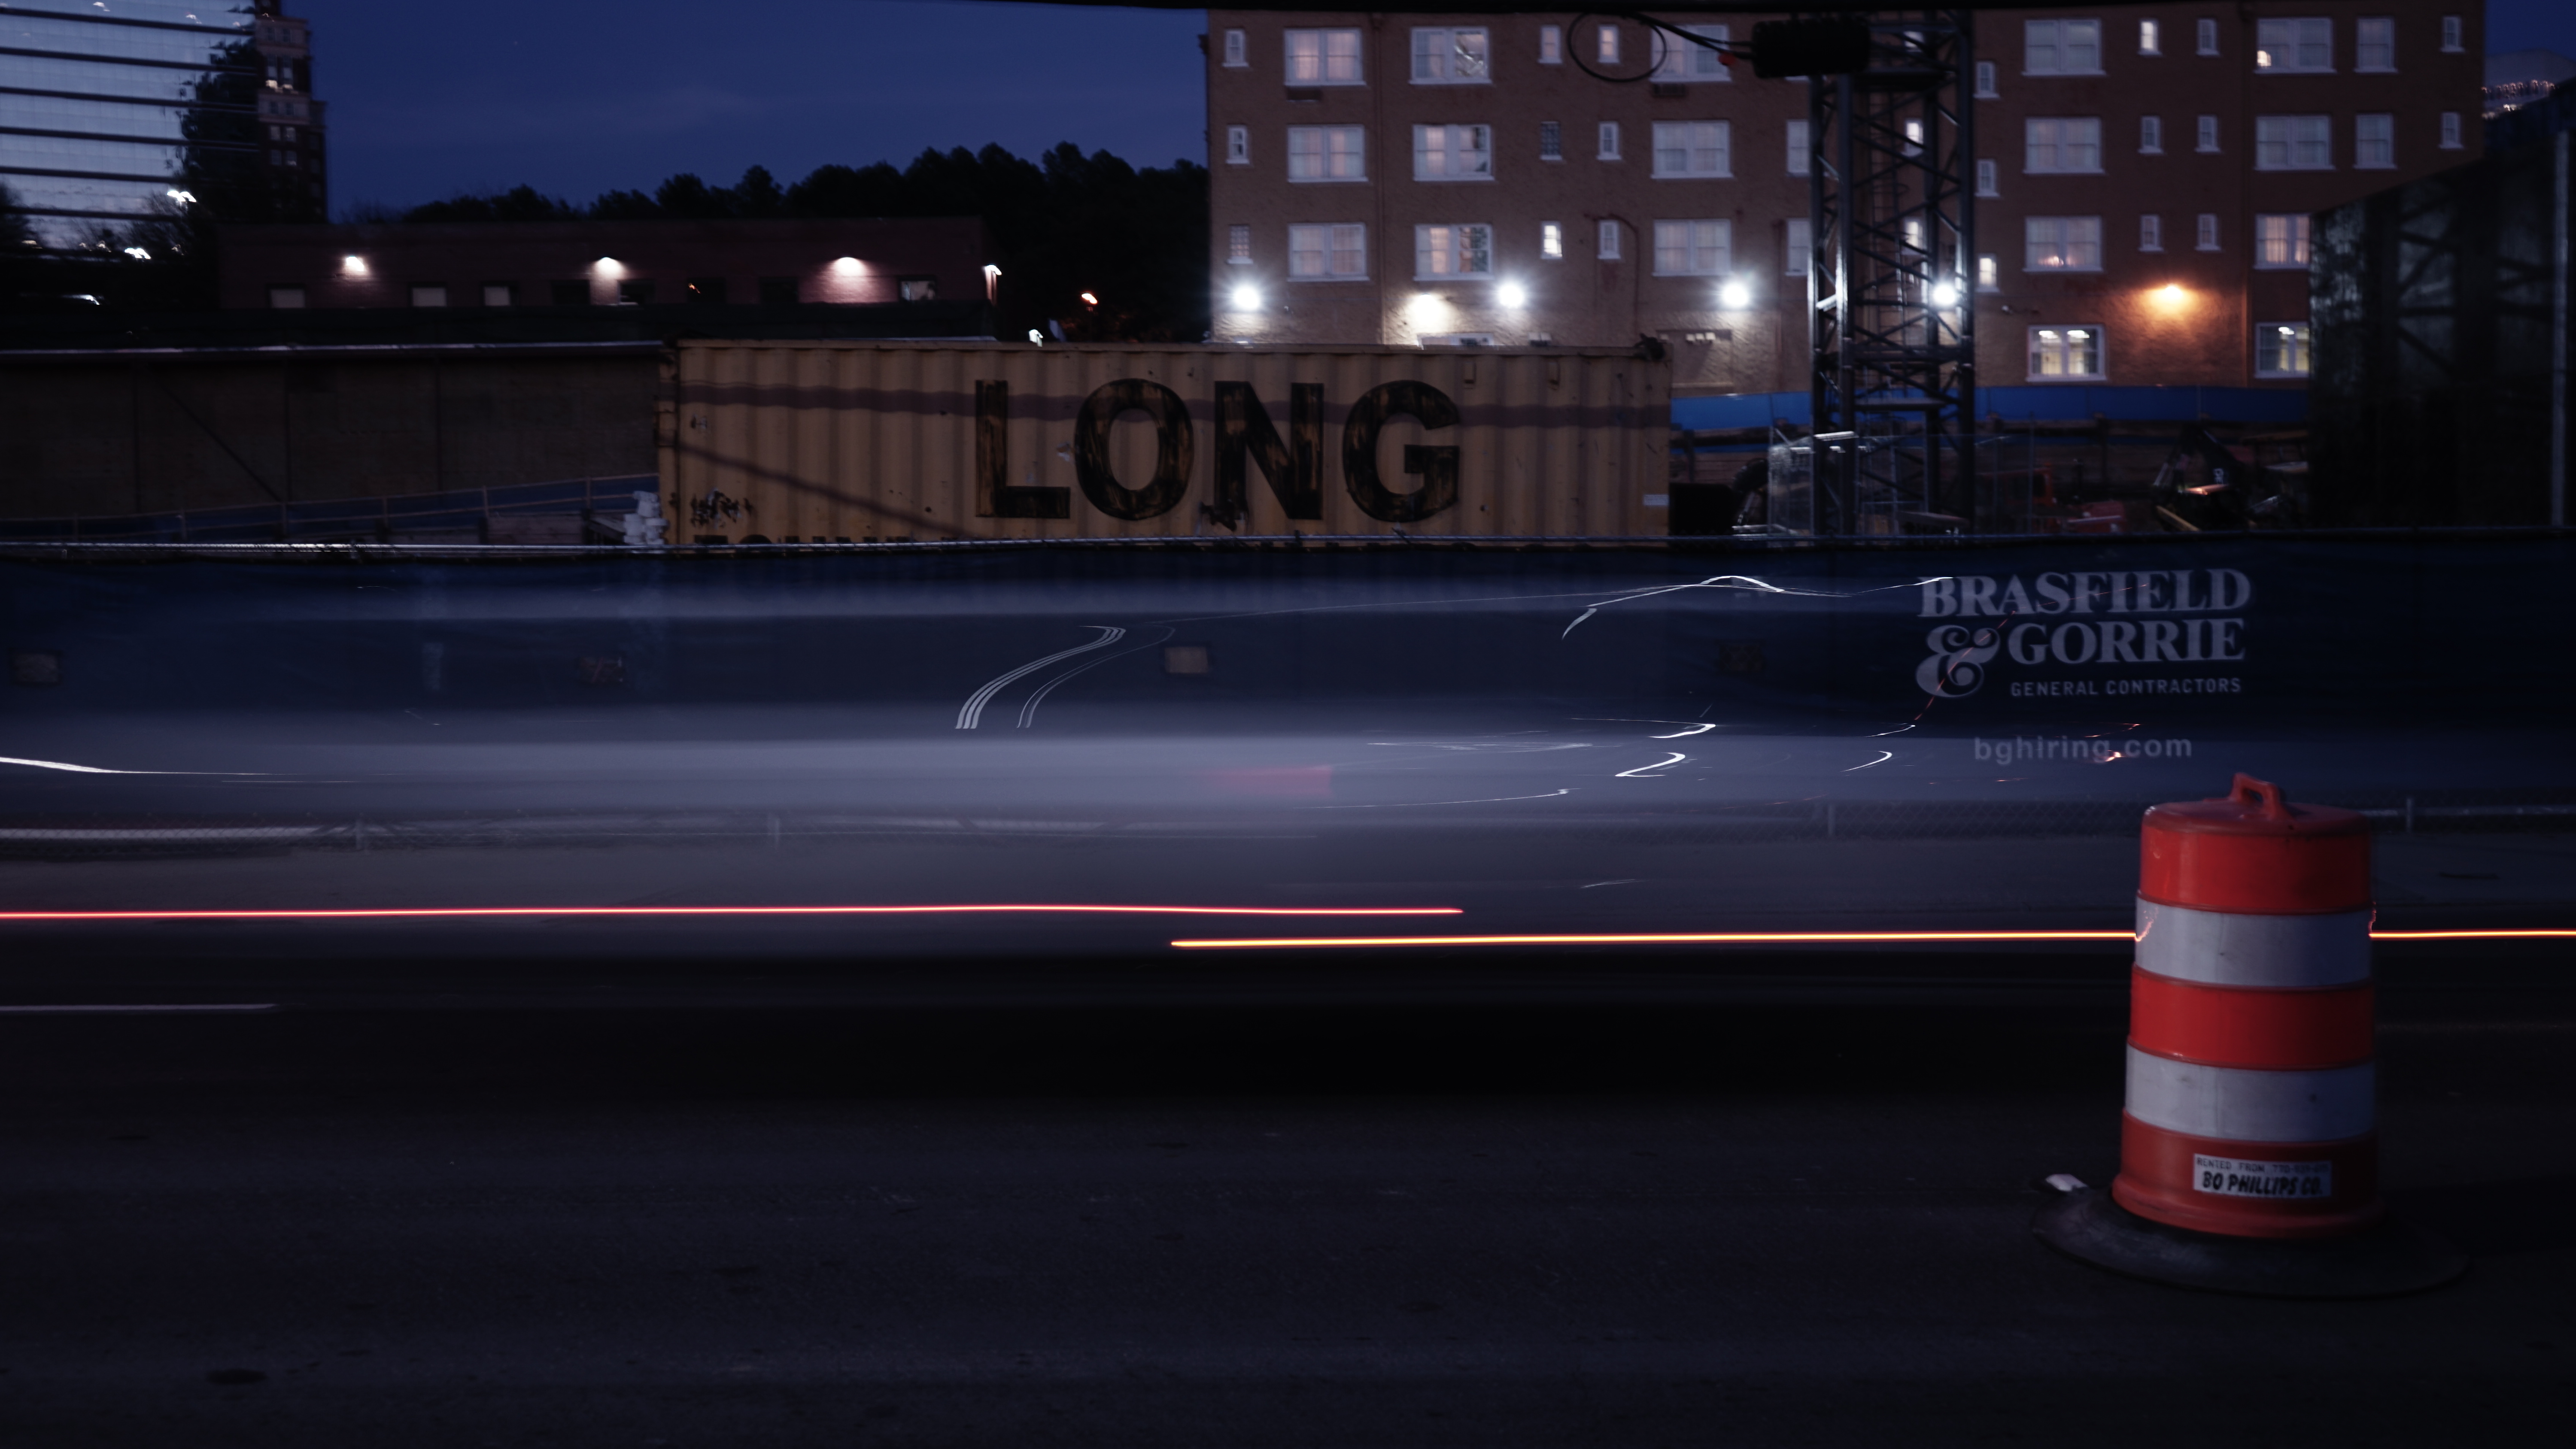
city, night, light, metropolitan area, mode of transport, line, sky, road, asphalt, luxury vehicle, automotive lighting, lane, architecture, vehicle, darkness, evening, street, signage, car